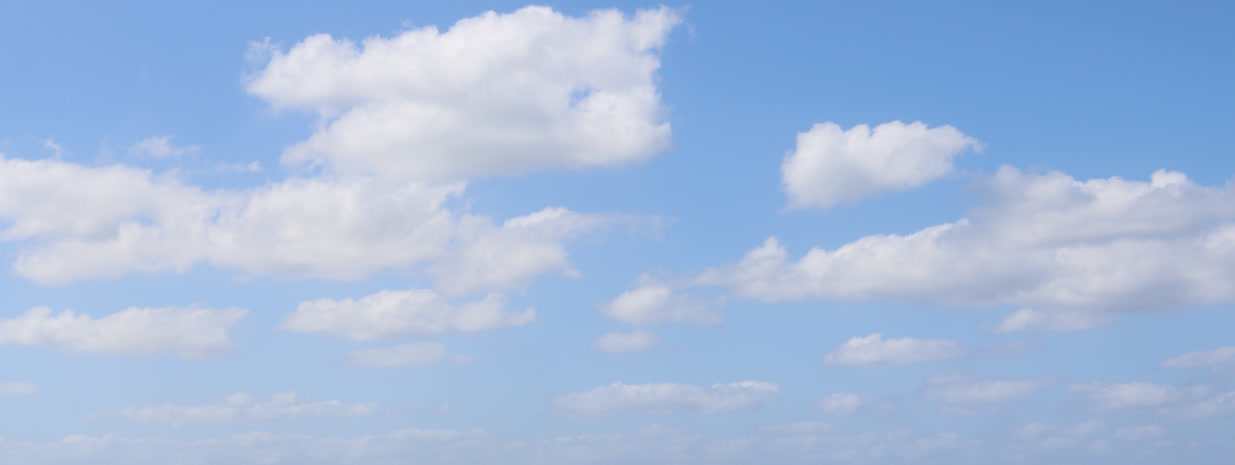
Cloud type: Cumulus